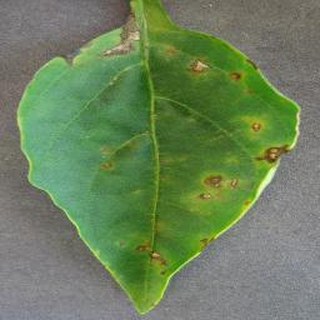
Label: bell_pepper_bacterial_spot